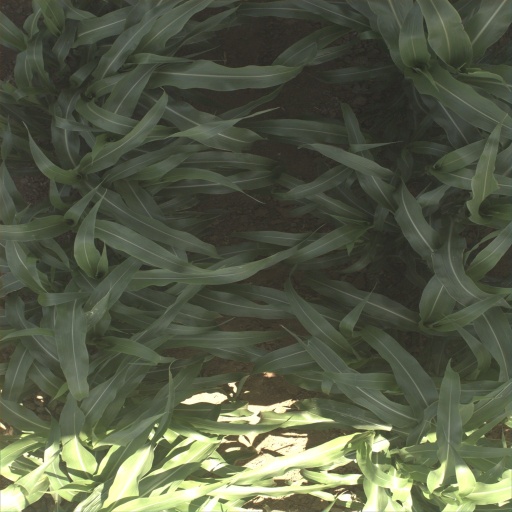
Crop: sorghum